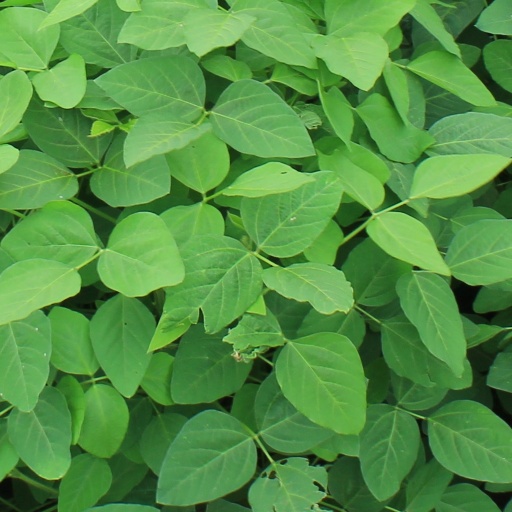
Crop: soybean